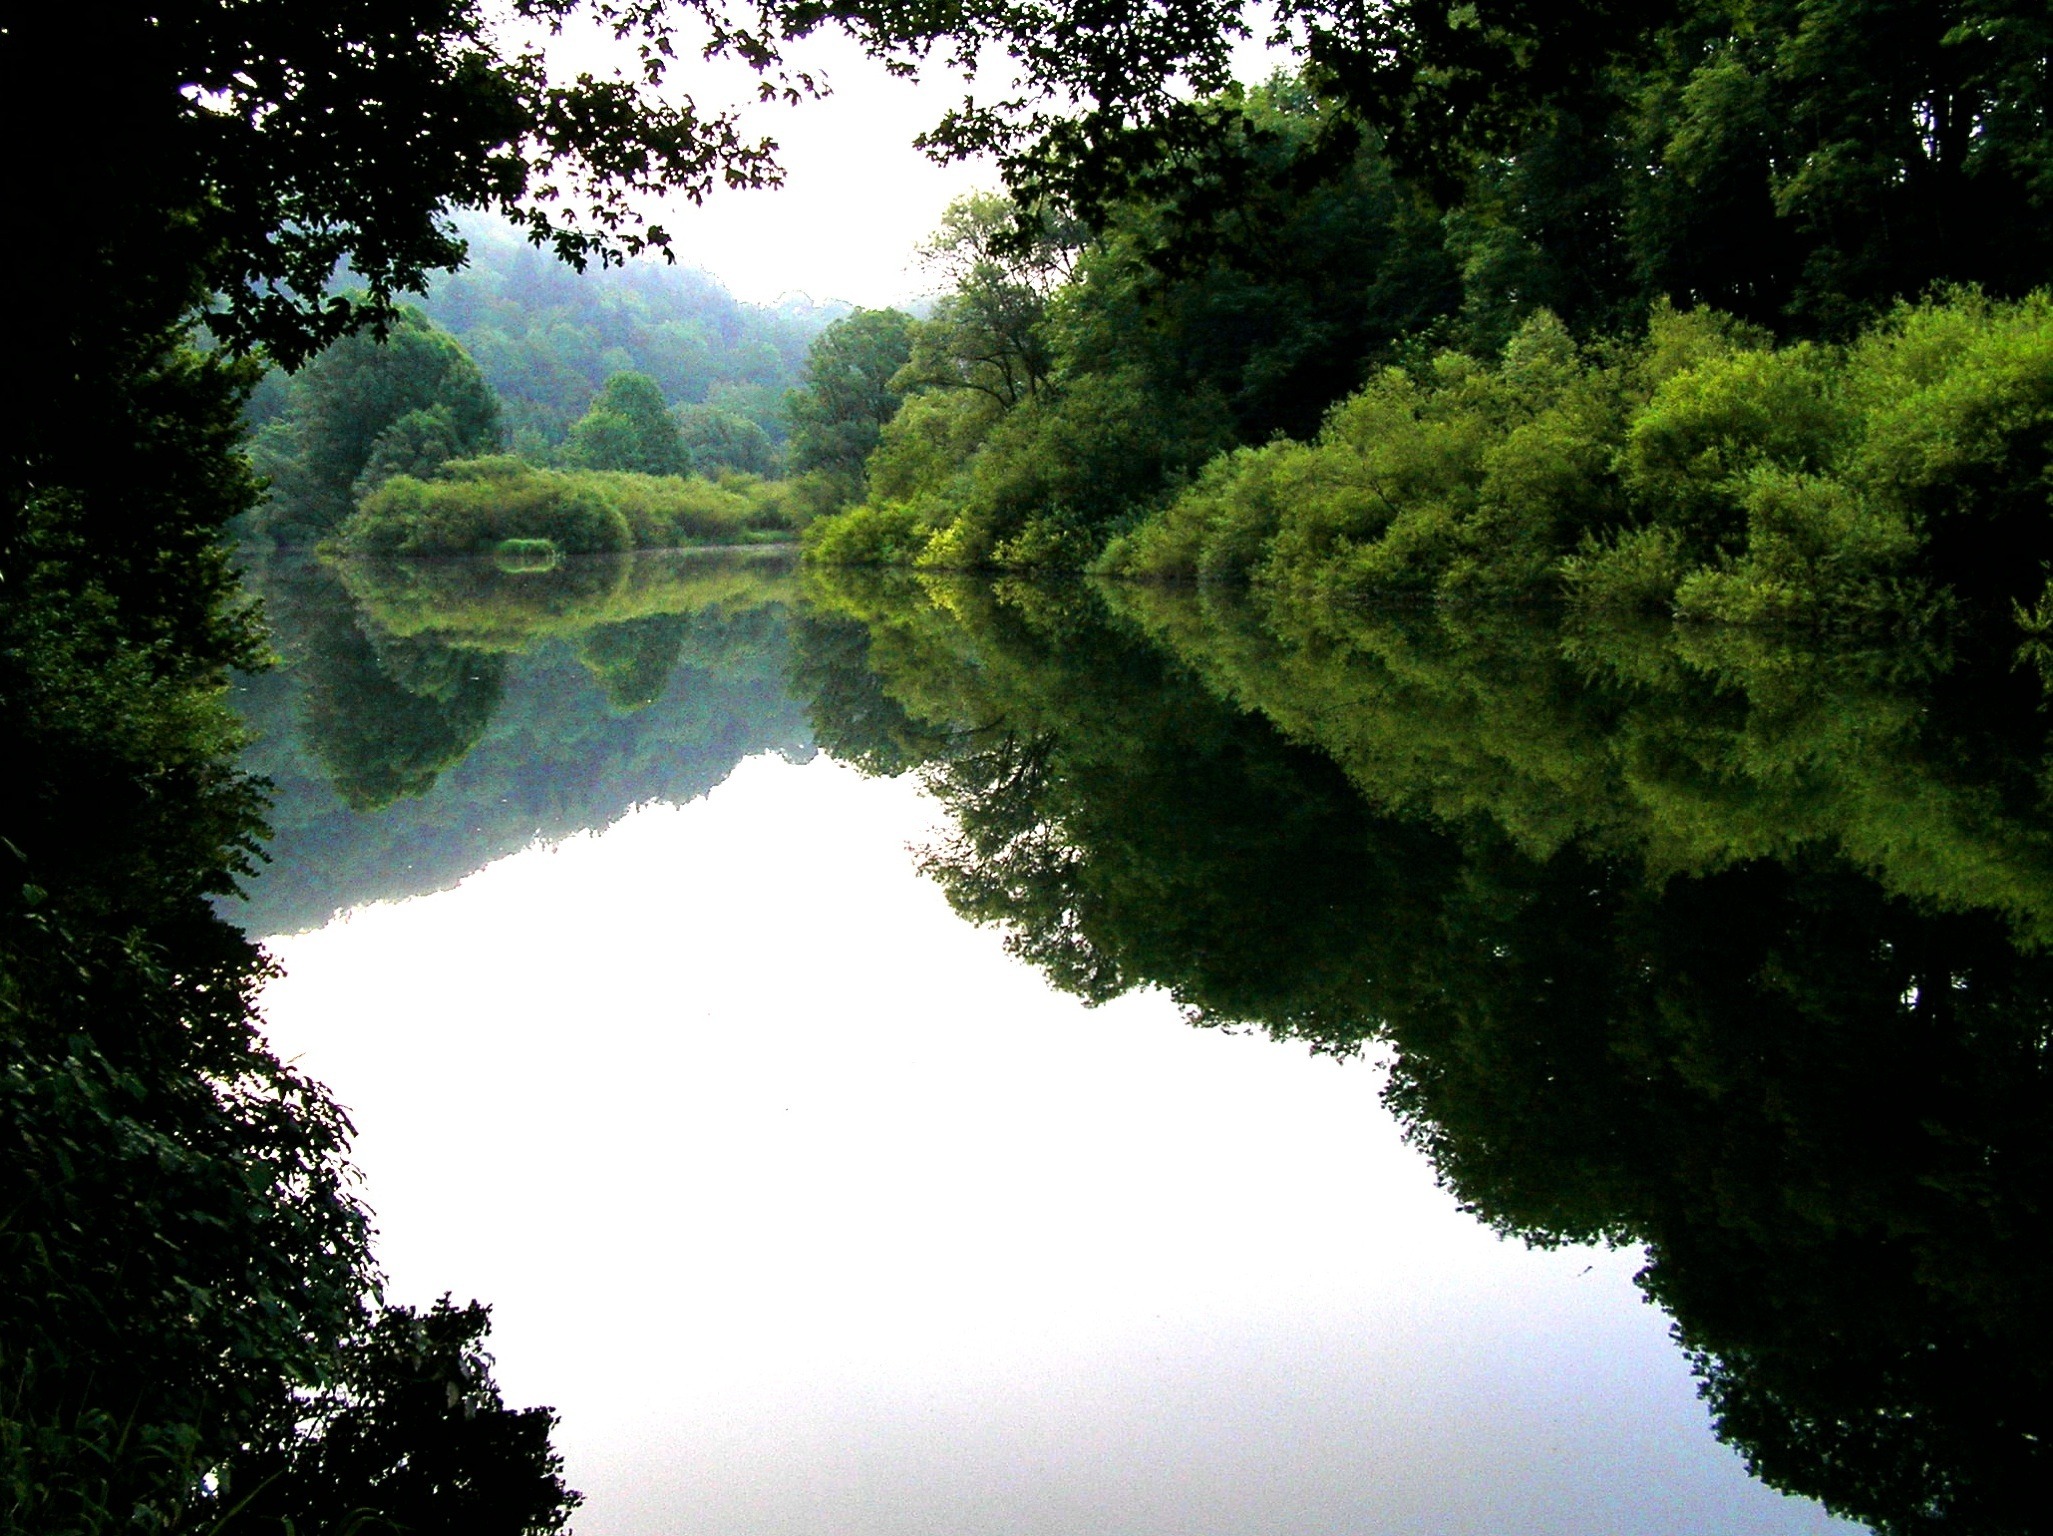
tree, water, nature, forest, lake, river, pond, france, reflection, reservoir, waterway, body of water, watercourse, jura, doubs, woody plant